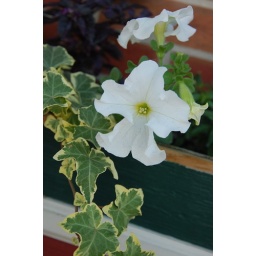
White flowers in pots along Main Street in Geneseo.